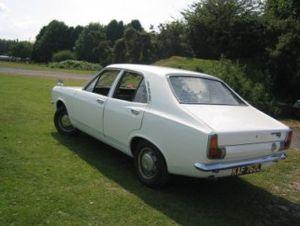
Hillman est une ancienne marque automobile anglaise, produite par le groupe Rootes. Elle a été créée par la Hillman Motor Car Company, entreprise fondée en 1907. Cette dernière était basée à Ryton-on-Dunsmore, près de Coventry, en Angleterre, de 1907 à 1976. Avant 1907, la société fabriquait des bicyclettes. Les droits de la marque Hillman appartiennent au groupe français PSA Peugeot-Citroën.